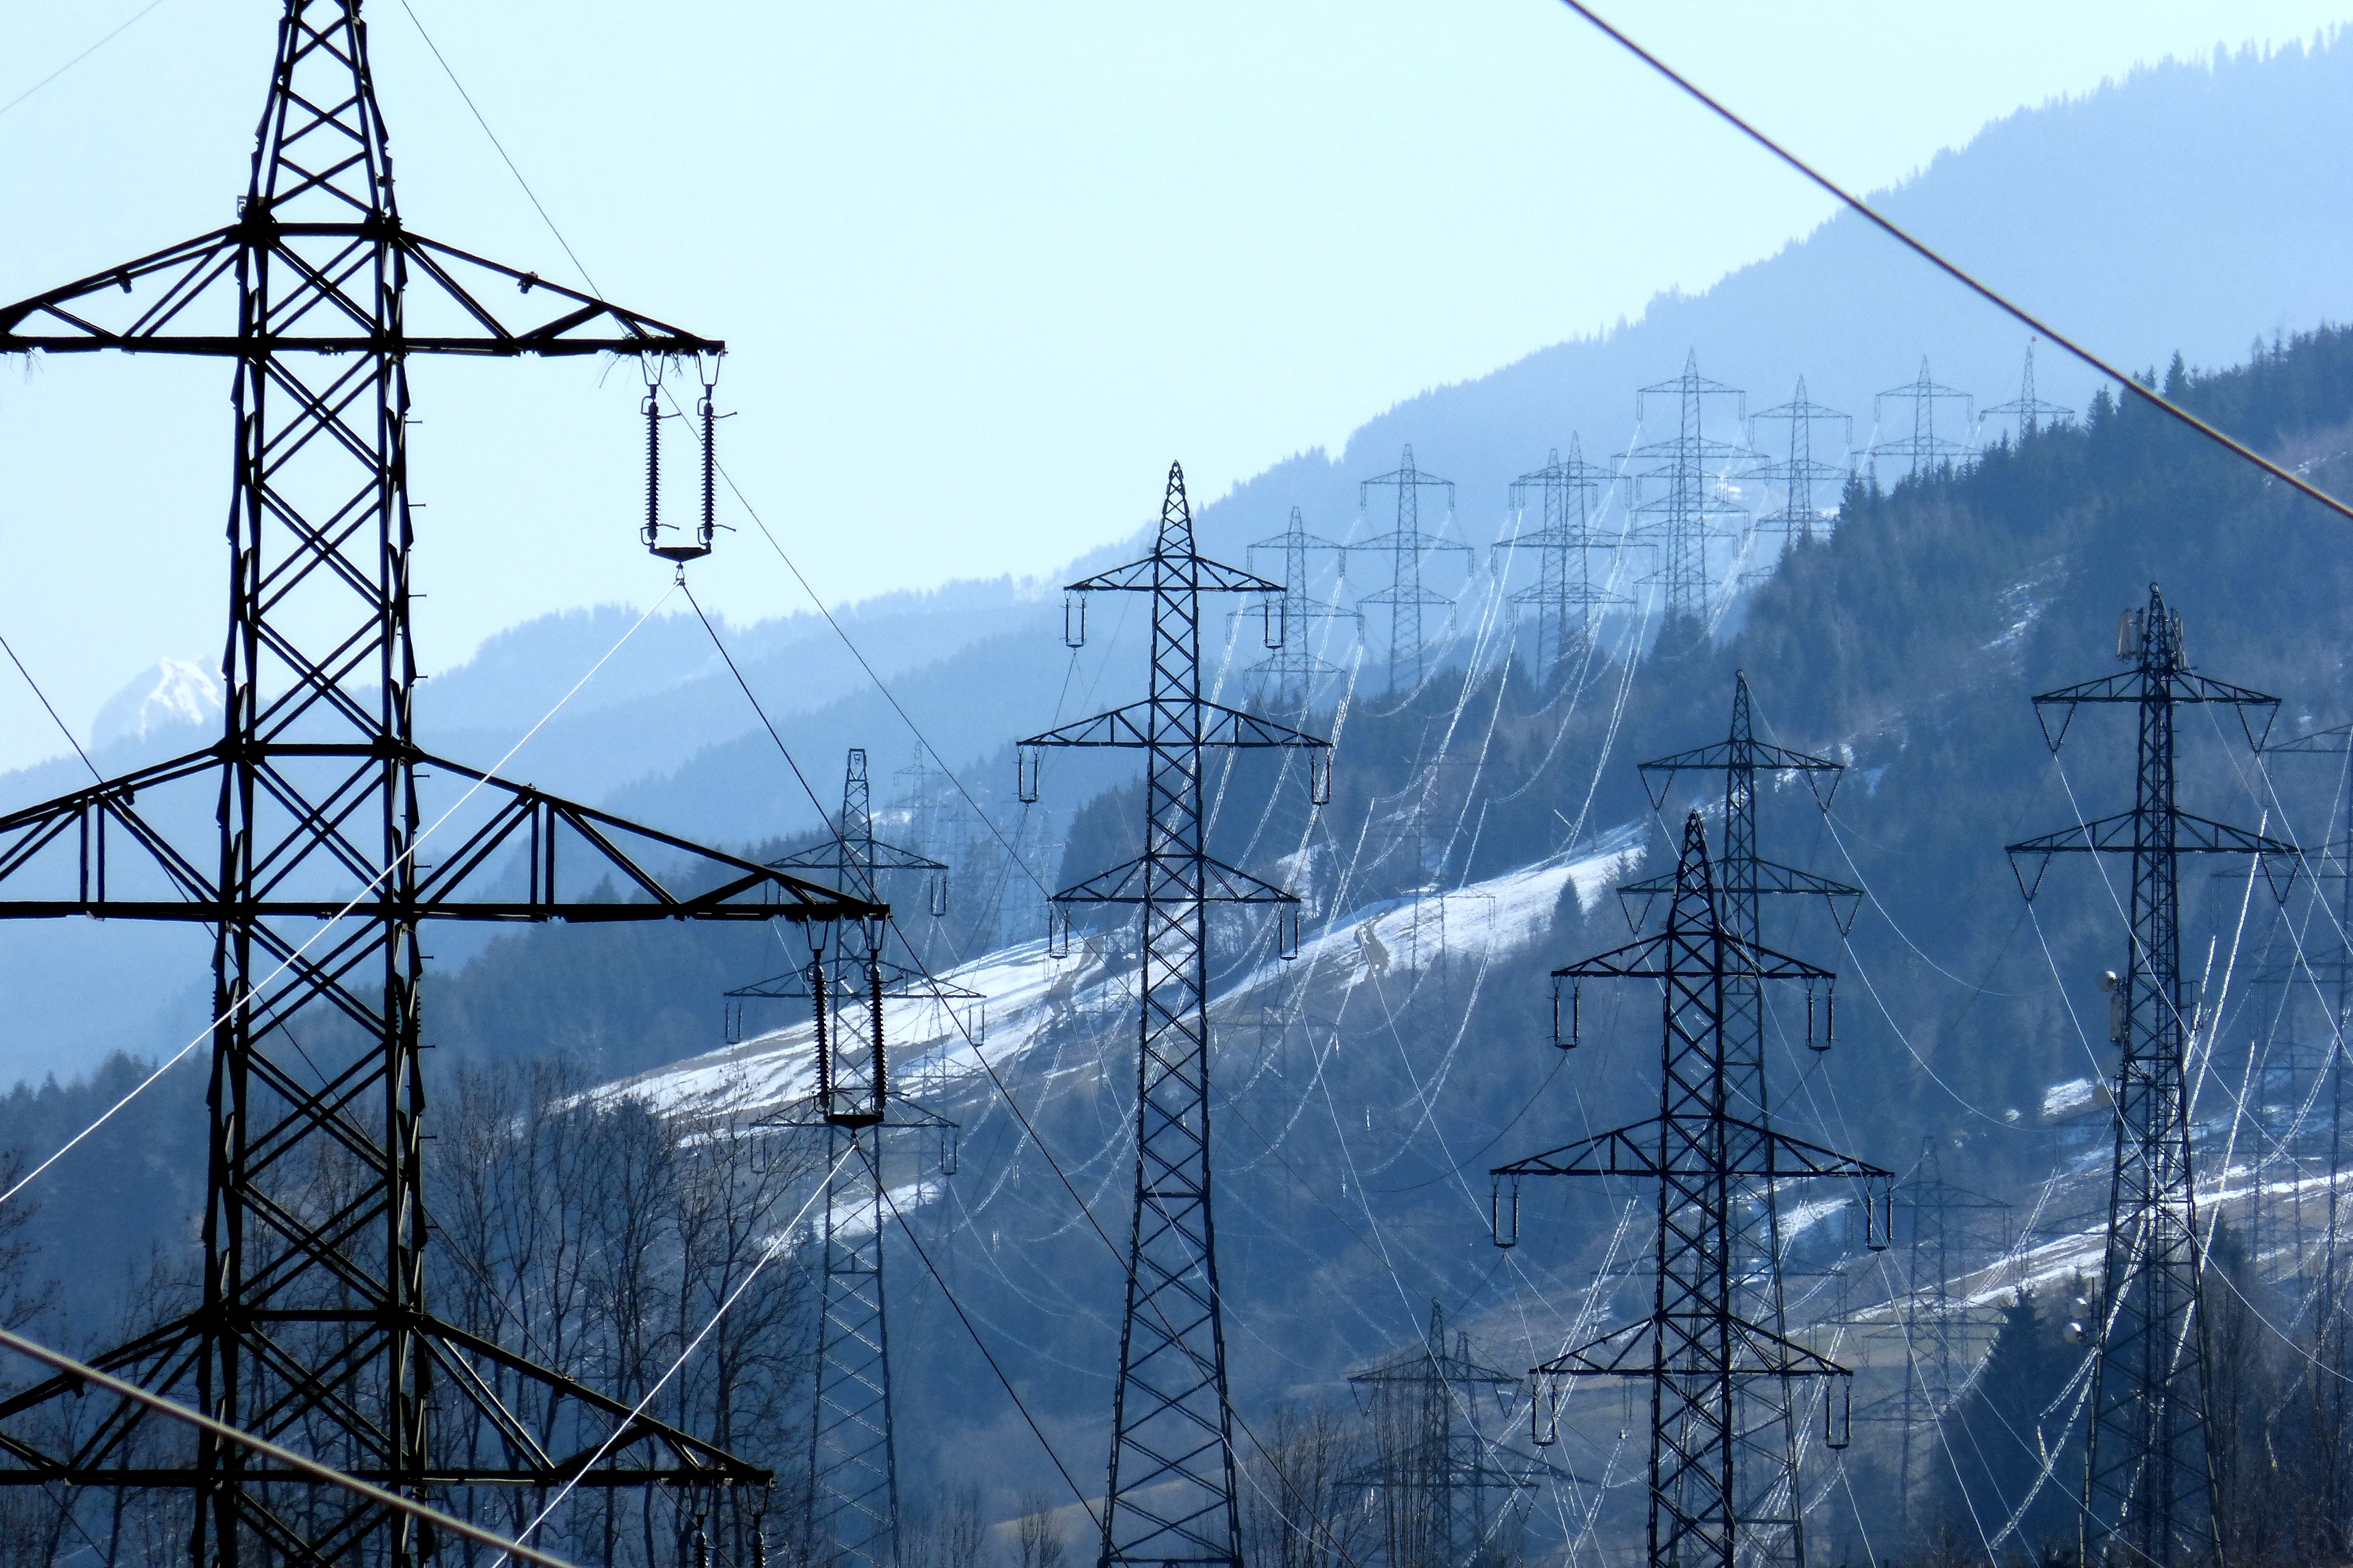
snow, winter, technology, tower, power line, mast, electricity, power poles, power supply, transmission tower, reinforce, high voltage energy, geological phenomenon, outdoor structure, overhead power line, current highway